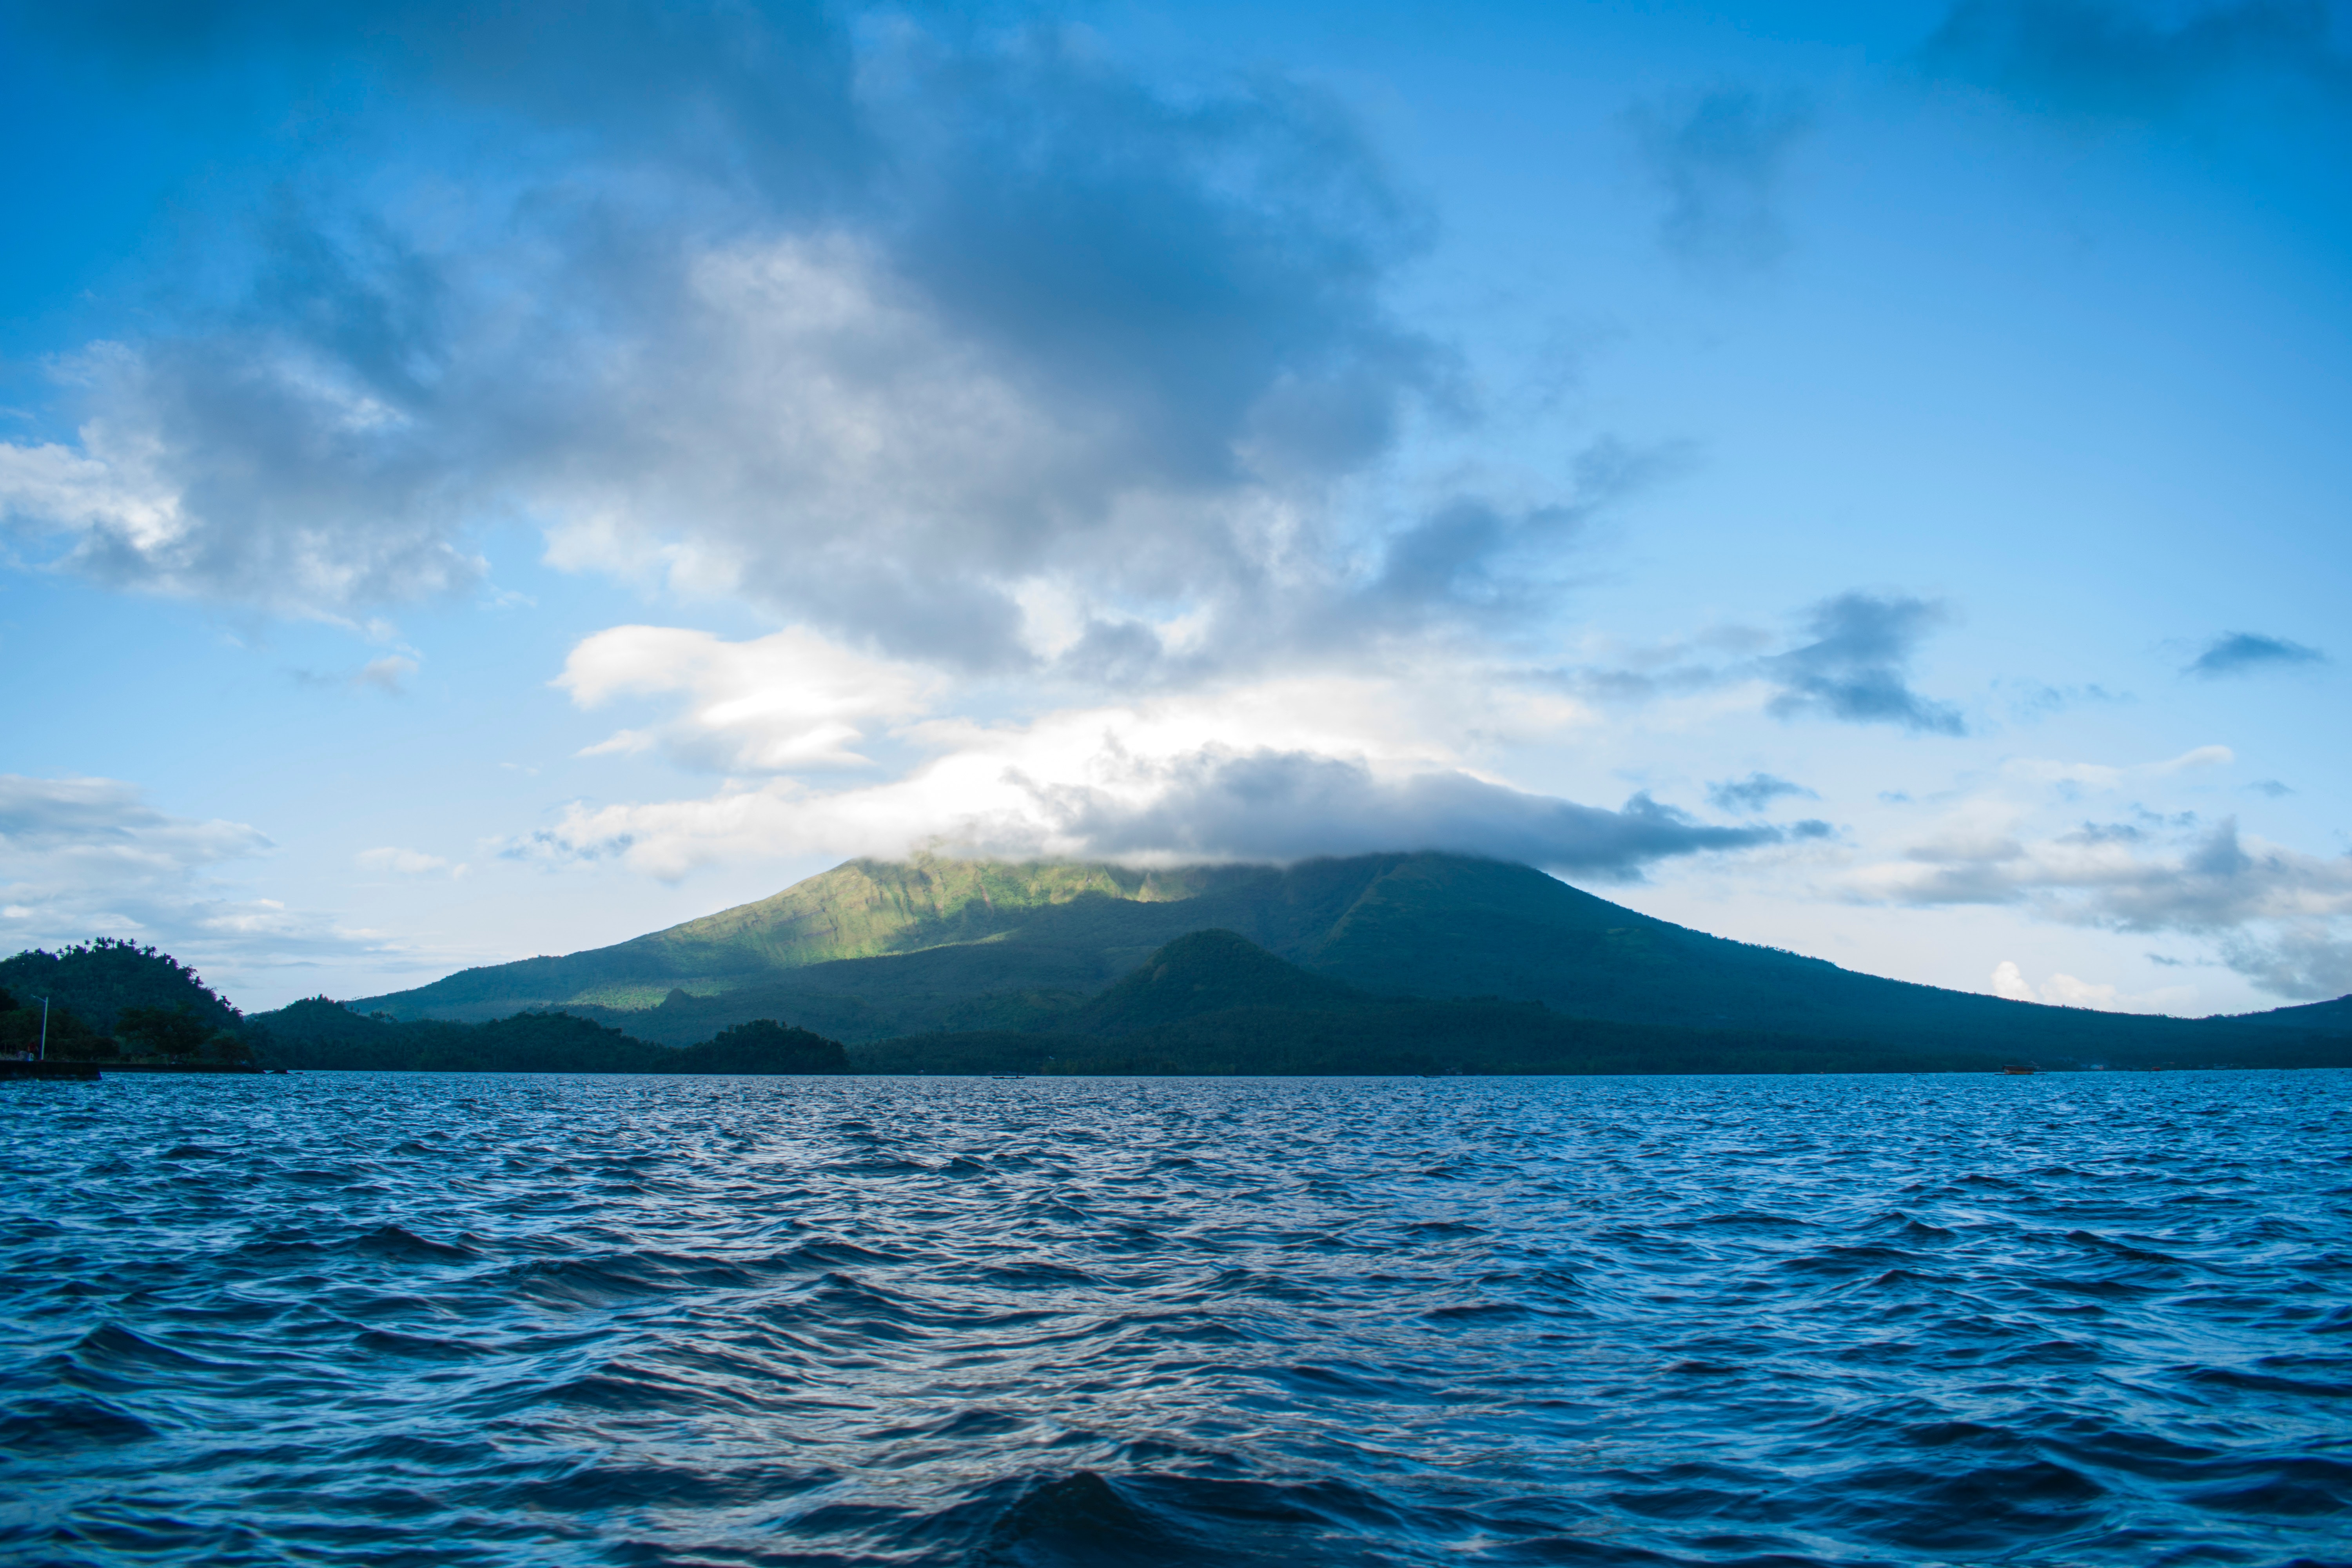
sky, blue, nature, sea, cloud, highland, water, mountain, sound, lake, horizon, ocean, stratovolcano, lake district, mountain range, hill, loch, landscape, calm, coastal and oceanic landforms, island, fell, cumulus, vacation, wave, reflection, coast, meteorological phenomenon, tourism, channel